University Hospital of South Manchester NHS Foundation Trust

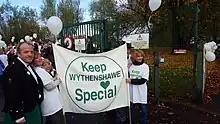
Keep Wythenshawe Special campaign

Withington Urban District Council built a hospital with 100 beds, known as Baguley Sanatorium, for infectious disease on the site now occupied by Wythenshawe Hospital in 1902. It could no longer use Monsall Hospital as Manchester City Council required use of the whole hospital for their own fever patients. Withington had a policy of moving patients with infectious diseases to hospital and paying for their maintenance. The district council was incorporated into Manchester in 1904 and the sanatorium became one of the city hospitals. There were two two-storey buildings each with twelve beds, and two single-storey buildings each with a ten-bedded ward. In 1911 630 patients were admitted. In 1912 it was converted into a sanatorium for the treatment of tuberculosis with 150 beds. in 1916 two more blocks were built, increasing the capacity to 316 beds. Recreation rooms and a dining hall were built. The Hardman Street clinic became the corporation's tuberculosis dispensary. Another sanatorium, established by Chorlton on Medlock Board of Guardians in Abergele with 50 beds was also taken over by the corporation.